Wolfram syndrome

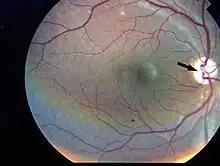
Photographic image of the eye showing optic atrophy without retinopathy; from Manaviat et al., 2009

Wolfram syndrome, also called DIDMOAD (diabetes insipidus, diabetes mellitus, optic atrophy, and deafness), is a rare autosomal-recessive genetic disorder that causes childhood-onset diabetes mellitus, optic atrophy, and deafness as well as various other possible disorders including neurodegeneration. Symptoms can start to appear as early as childhood to adult years (2–65 years old). There is a 25% recurrence risk in children.